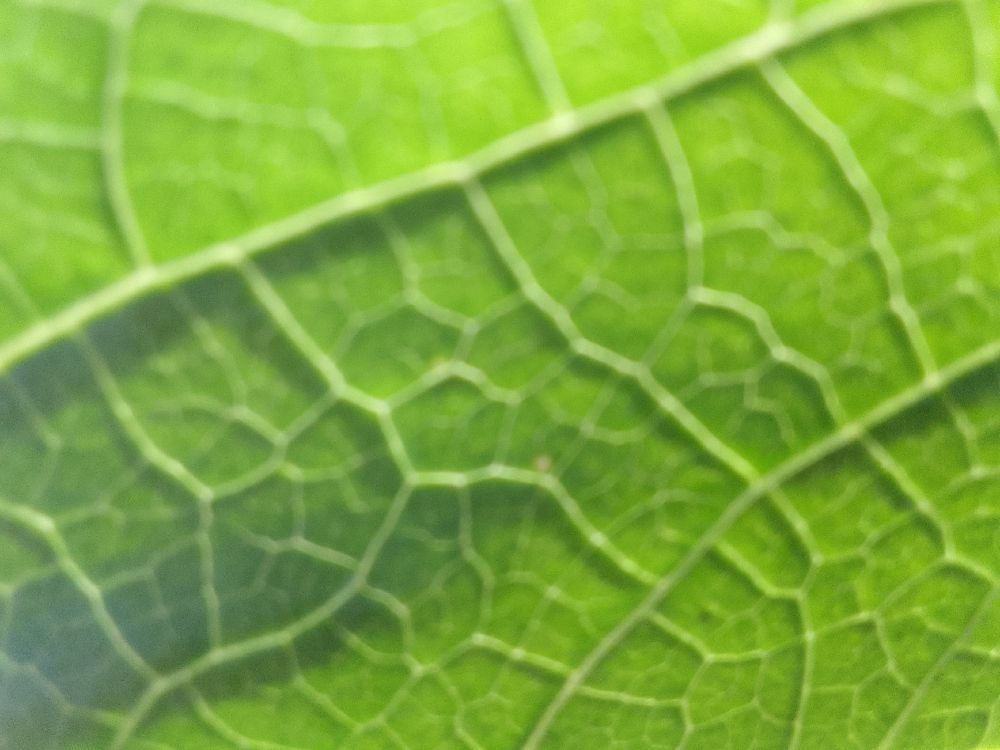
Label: healthy